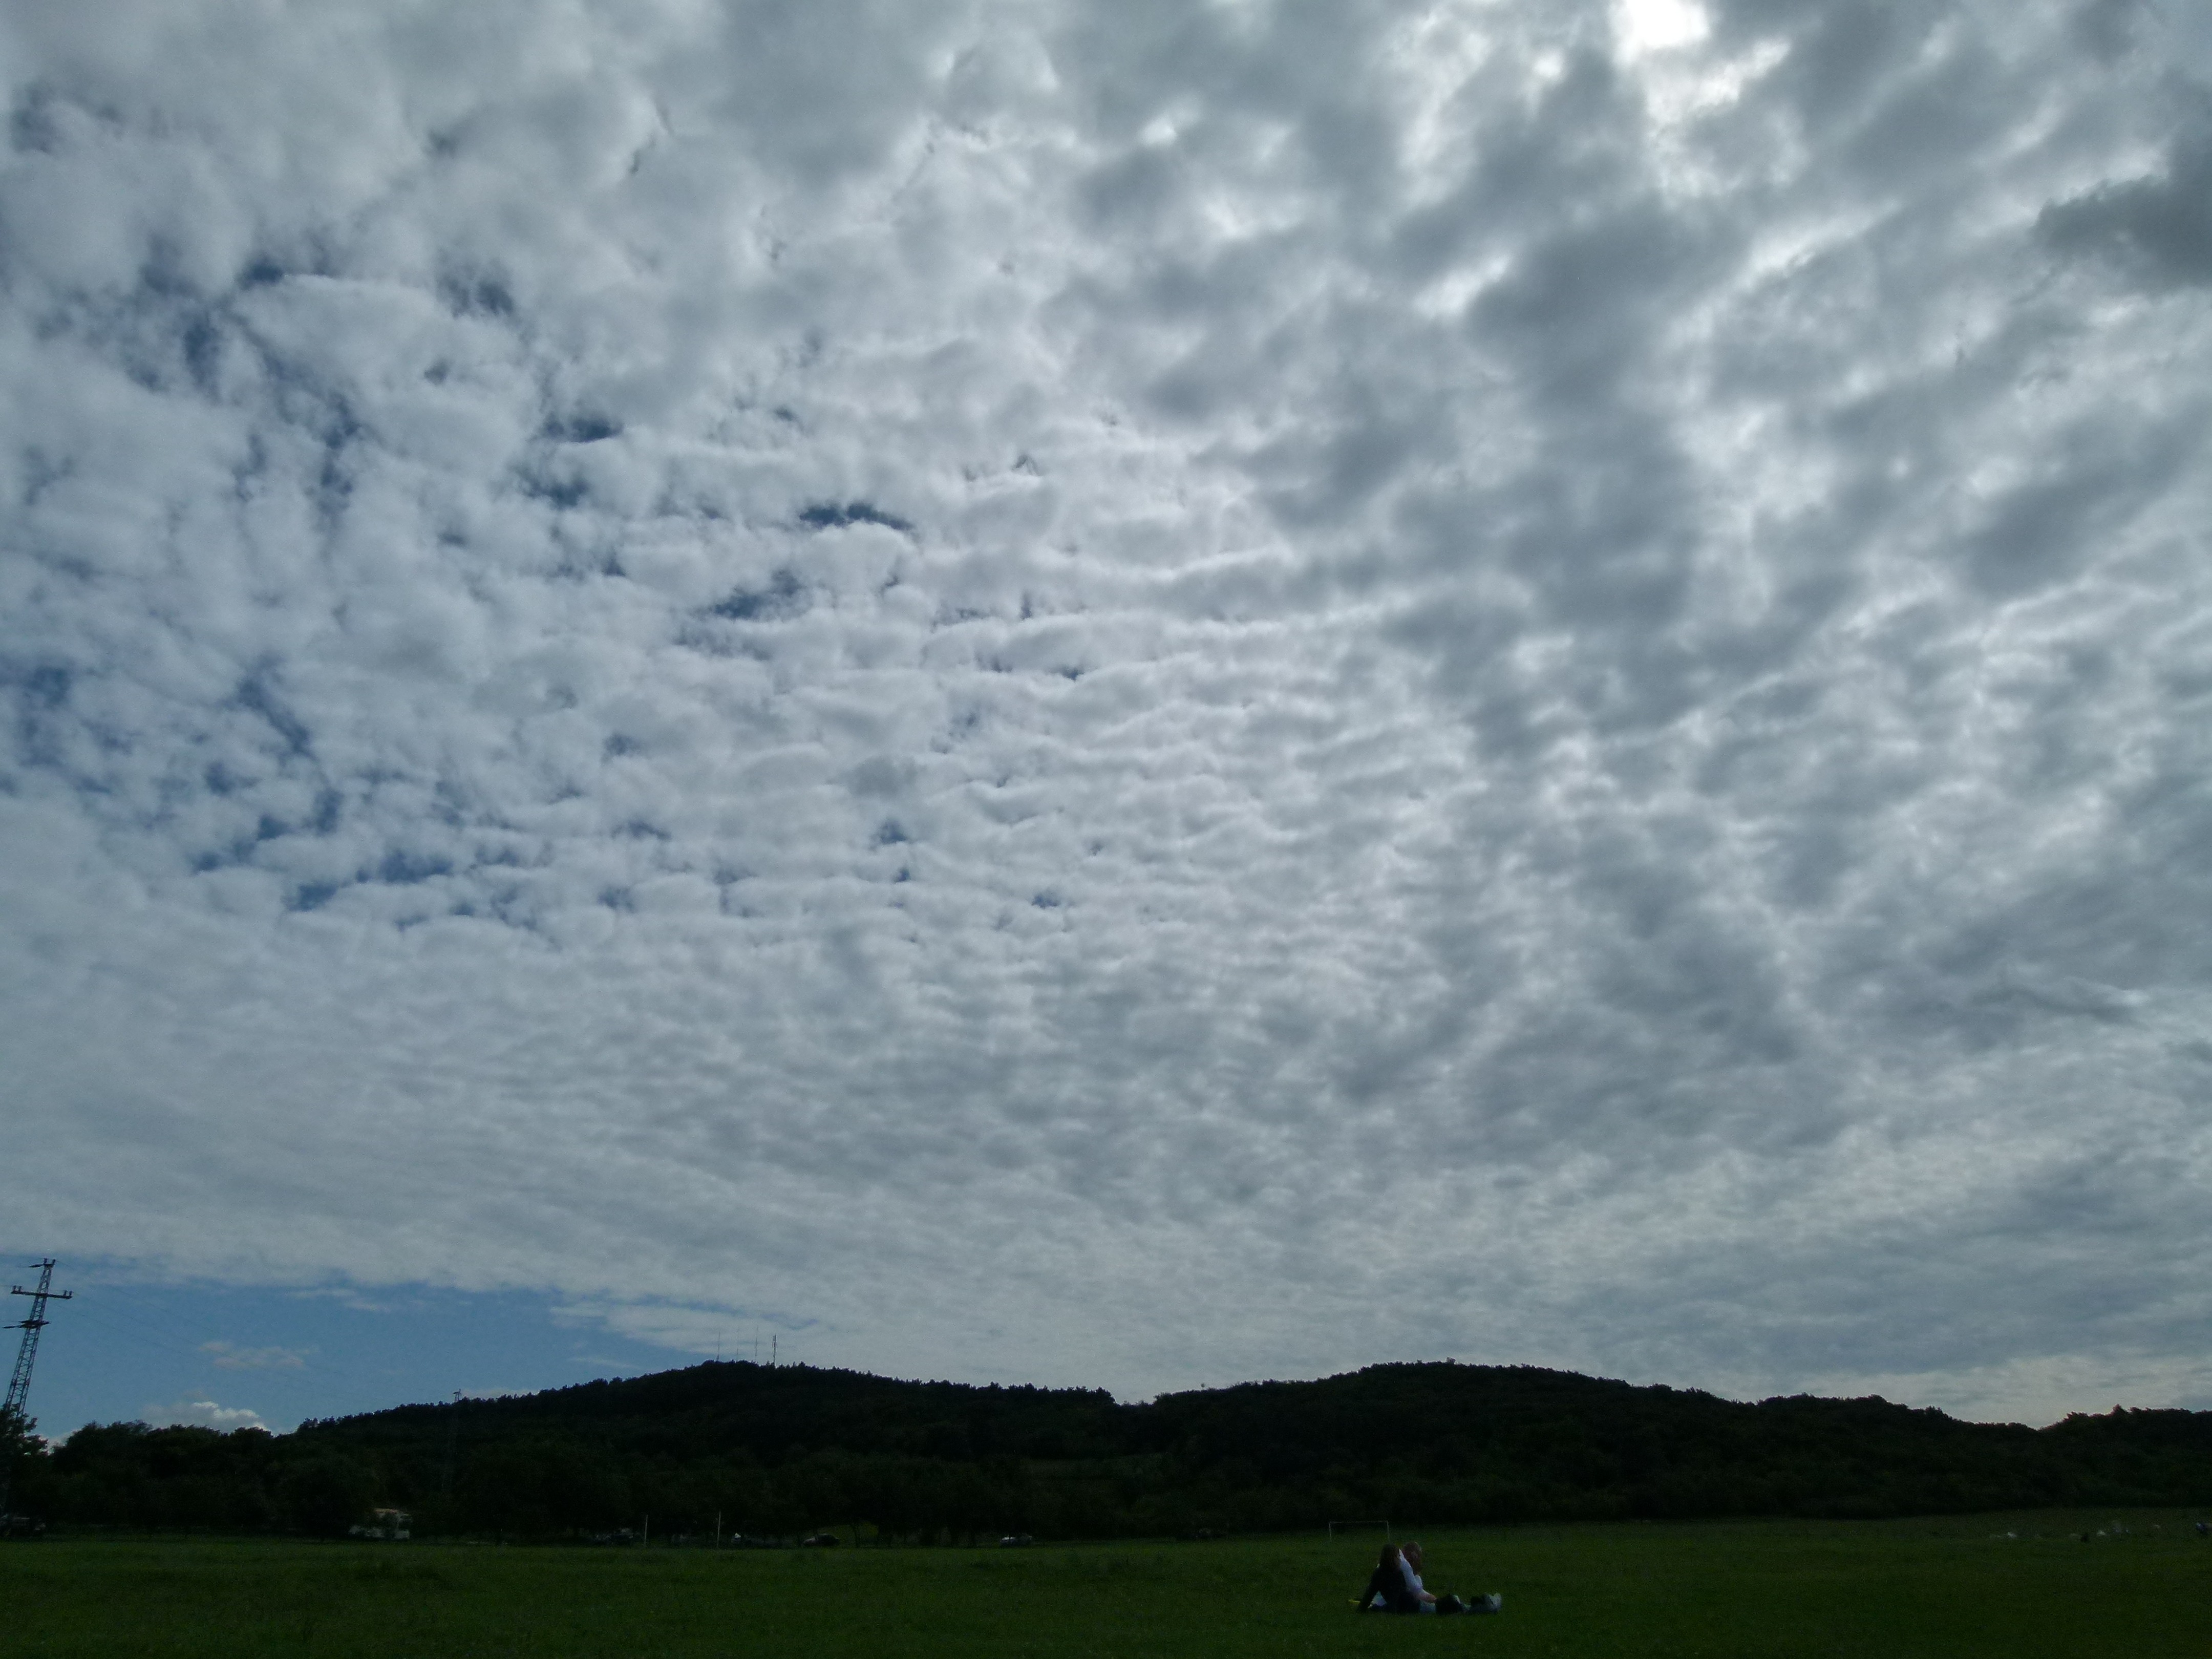
horizon, cloud, sky, field, prairie, weather, cumulus, plain, clouds, grassland, cloudy skies, meteorological phenomenon, atmosphere of earth